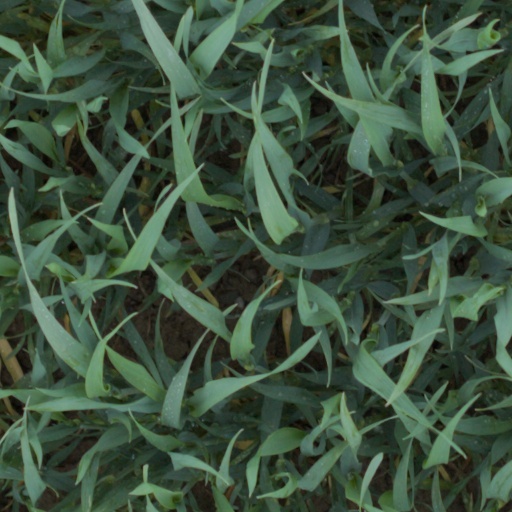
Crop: wheat